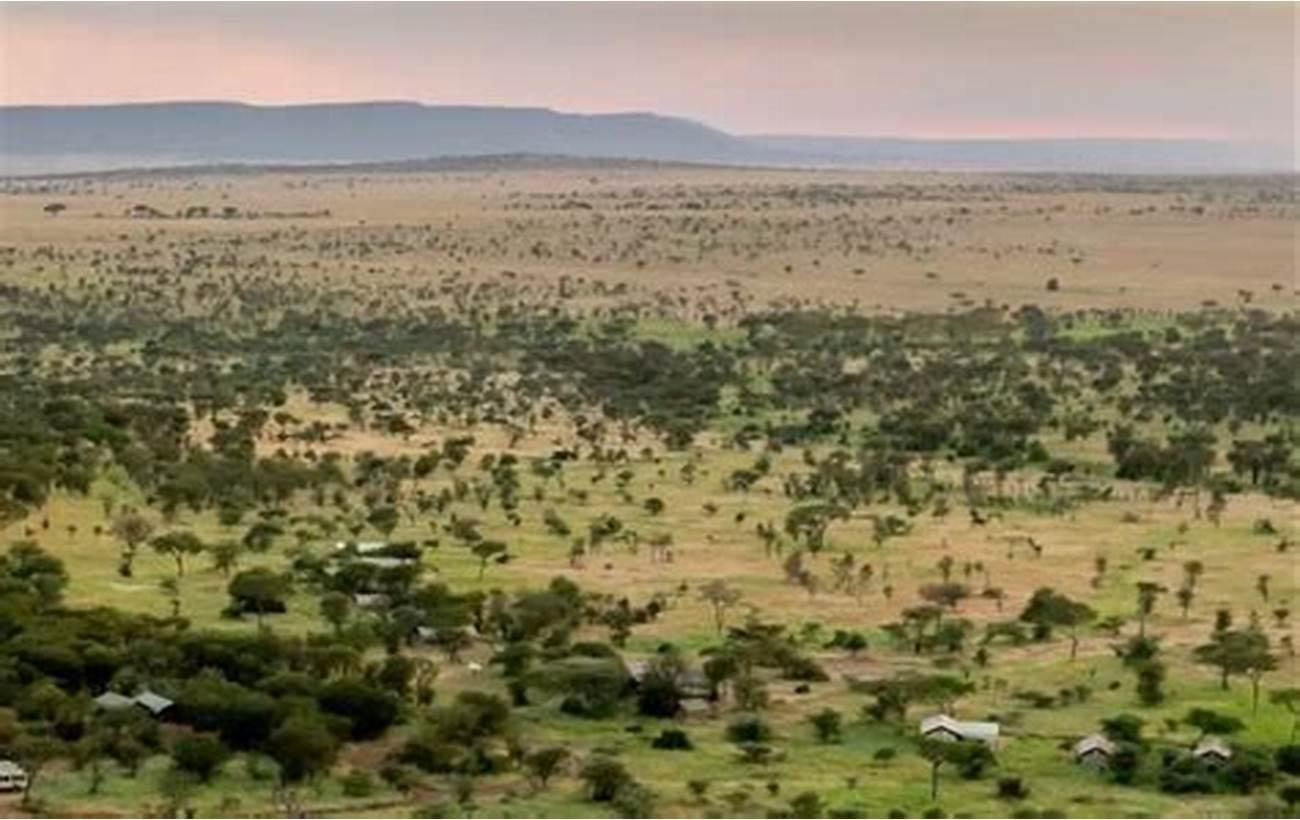
Vifungashio vya plastiki vilivopangwa katika safu zilizonyooka, vilivochapishwa picha za aina mbalimbali kama vile picha ya bamia, na picha ya vitunguu maji. Kuashiria ni vifungashio vilivohifadhi mbegu kwa ajili ya kilimo.